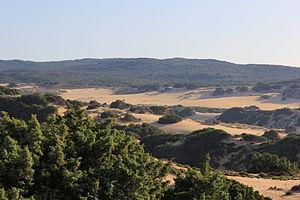
Le système de dunes côtières de Piscinas est une zone de dunes de sable au sud de la Sardaigne, dans la municipalité d'Arbus, et s'étend sur environ 1,5 km². Les dunes, qui s'étendent sur près de 2 kilomètres de long, atteignent une hauteur d'environ 100 mètres et sont façonnés par les vents qui soufflent de la mer. Elles sont parmi les plus hautes dunes vivantes d'Europe et ont été définies, avec la Giara di Gesturi, comme un environnement naturel unique.